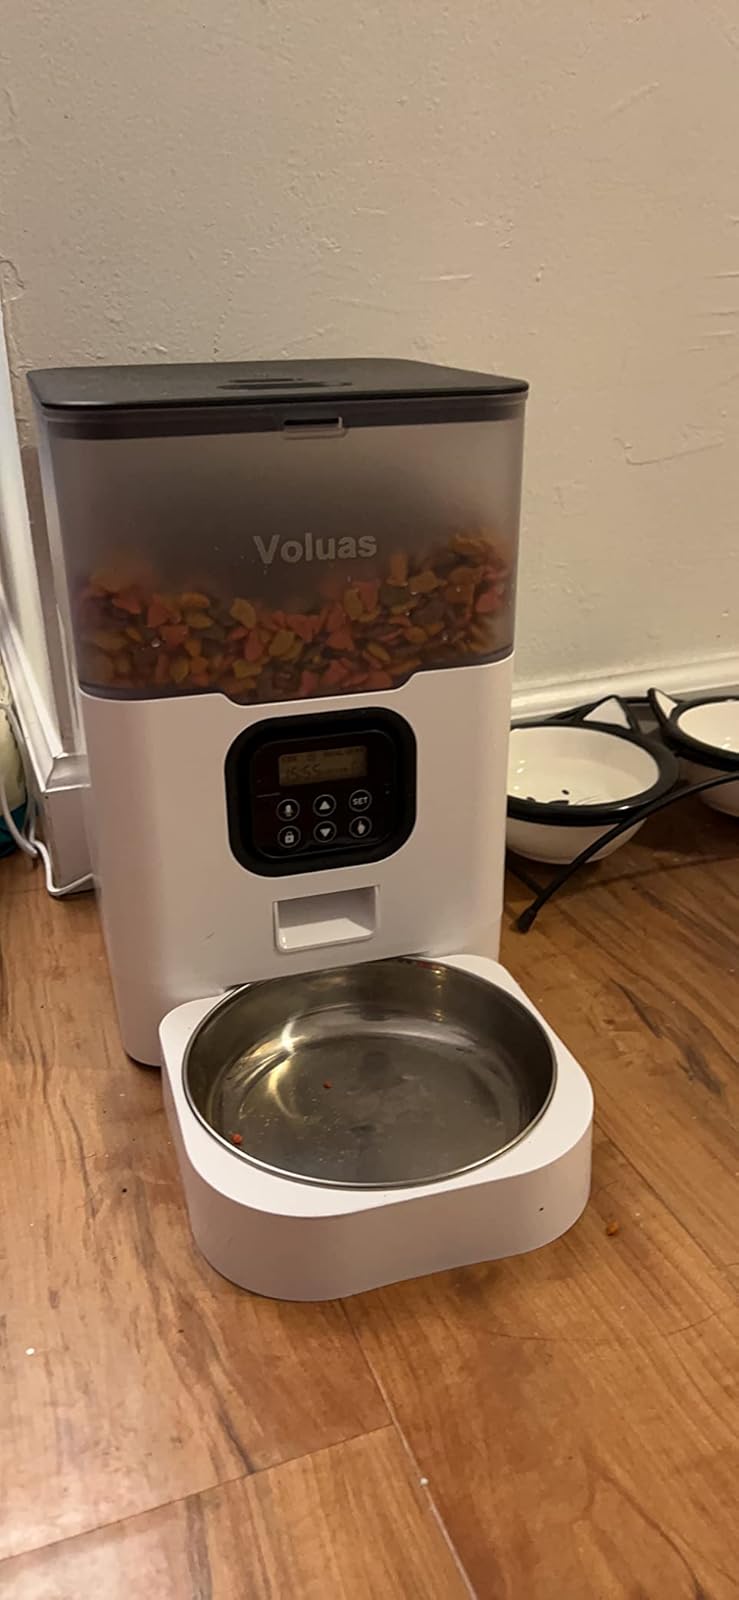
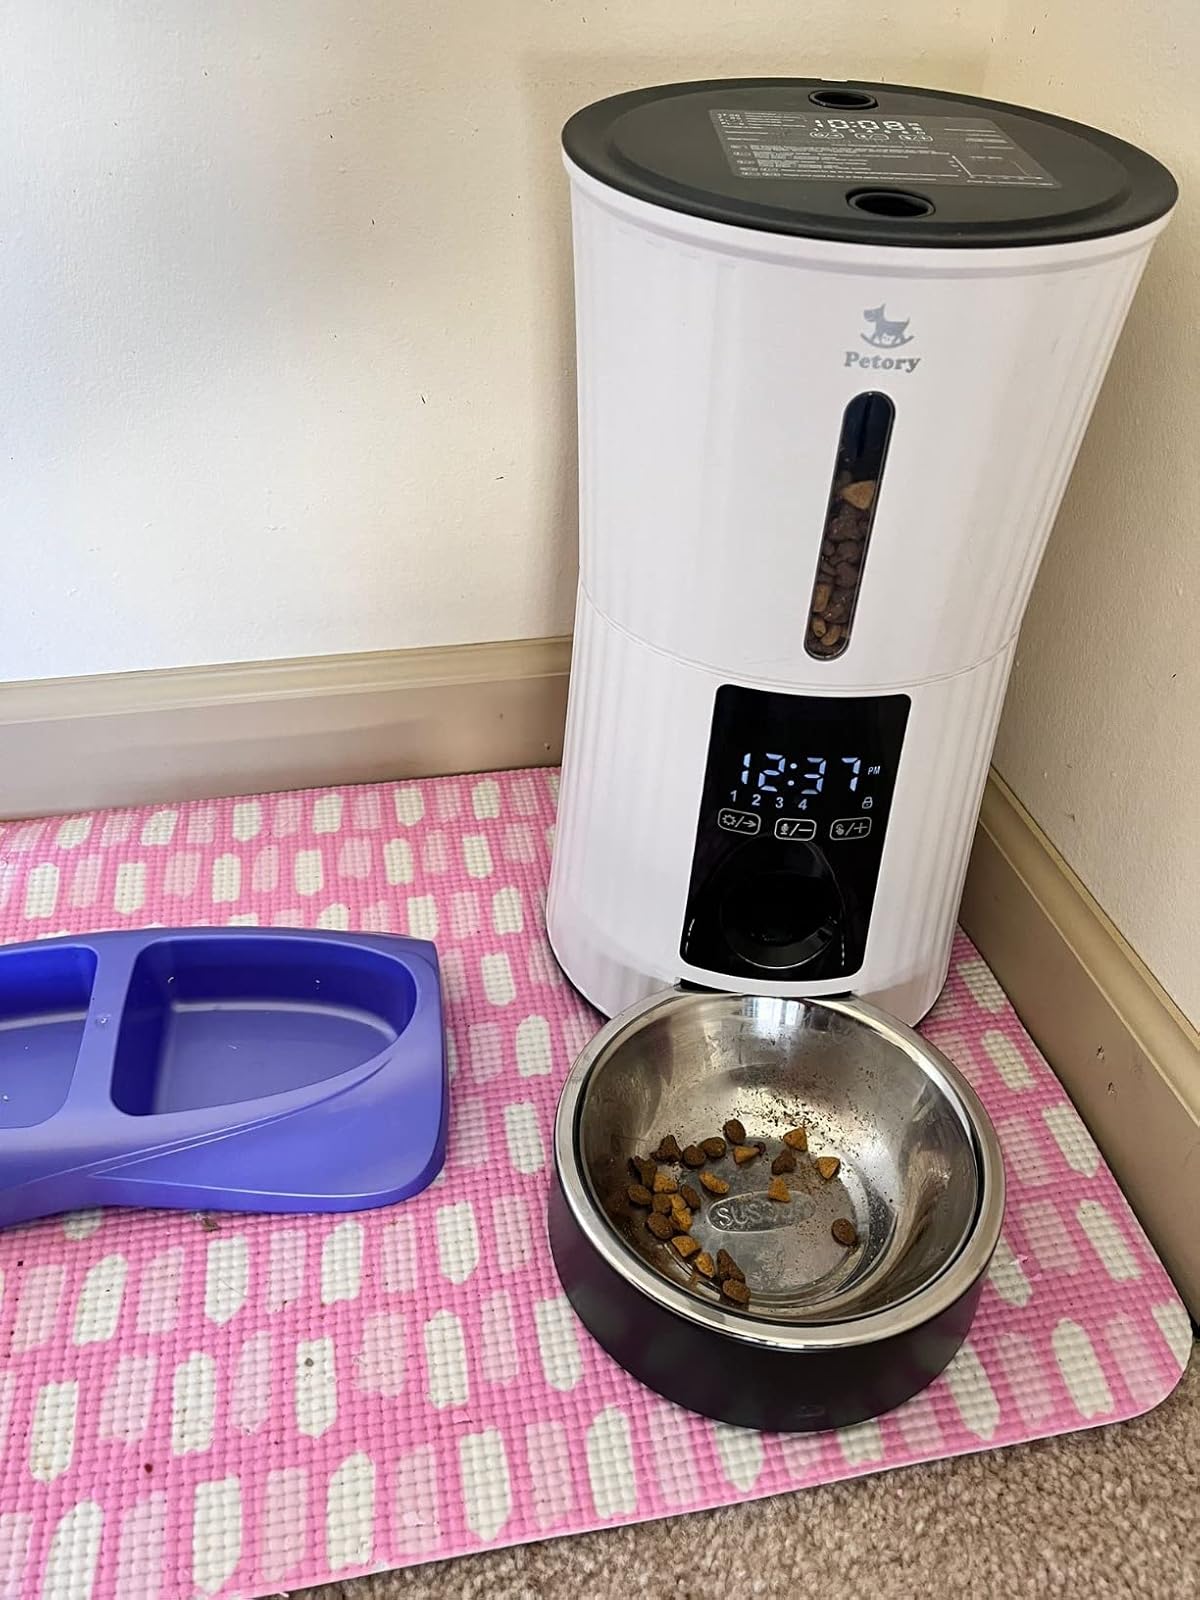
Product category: items_feeder
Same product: no